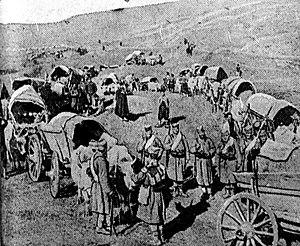
La bataille de Kosovo de 1915 est une opération militaire de la Première Guerre mondiale dans les Balkans qui se déroule entre le 10 novembre et le 4 décembre 1915 au Kosovo, partie du royaume de Serbie depuis les guerres balkaniques de 1912-1913. C'est la phase finale de la campagne de Serbie : le royaume est envahi par les forces conjointes des Empires centraux et son armée obligée de battre en retraite à travers la principauté d'Albanie pour être évacuée par mer par les flottes de l'Entente.
La campagne de Serbie de 1915 est une suite d'opérations militaires coordonnées menées durant l'automne de la deuxième année de la Première Guerre mondiale par des unités germano-austro-hongroises d'une part et bulgares d'autre part, en vue de conquérir, lors d'une rapide guerre de mouvements, la Serbie alors en guerre contre les puissances centrales. Rendue possible par l'intervention bulgare aux côtés des puissances centrales, cette campagne est préparée avec soin par les planificateurs militaires austro-hongrois. Son exécution est confiée à des unités allemandes et austro-hongroises depuis le Front du Danube, appuyées par les troupes bulgares, déployées le long de la frontière serbo-bulgare. Brillamment exécutées, les opérations aboutissent à une rapide jonction des troupes coalisées, les austro-allemands venant du Nord et les Bulgares venant du Sud-Est. Cette jonction oblige les armées serbes à fuir à travers les montagnes d'Albanie dans des conditions particulièrement difficiles.